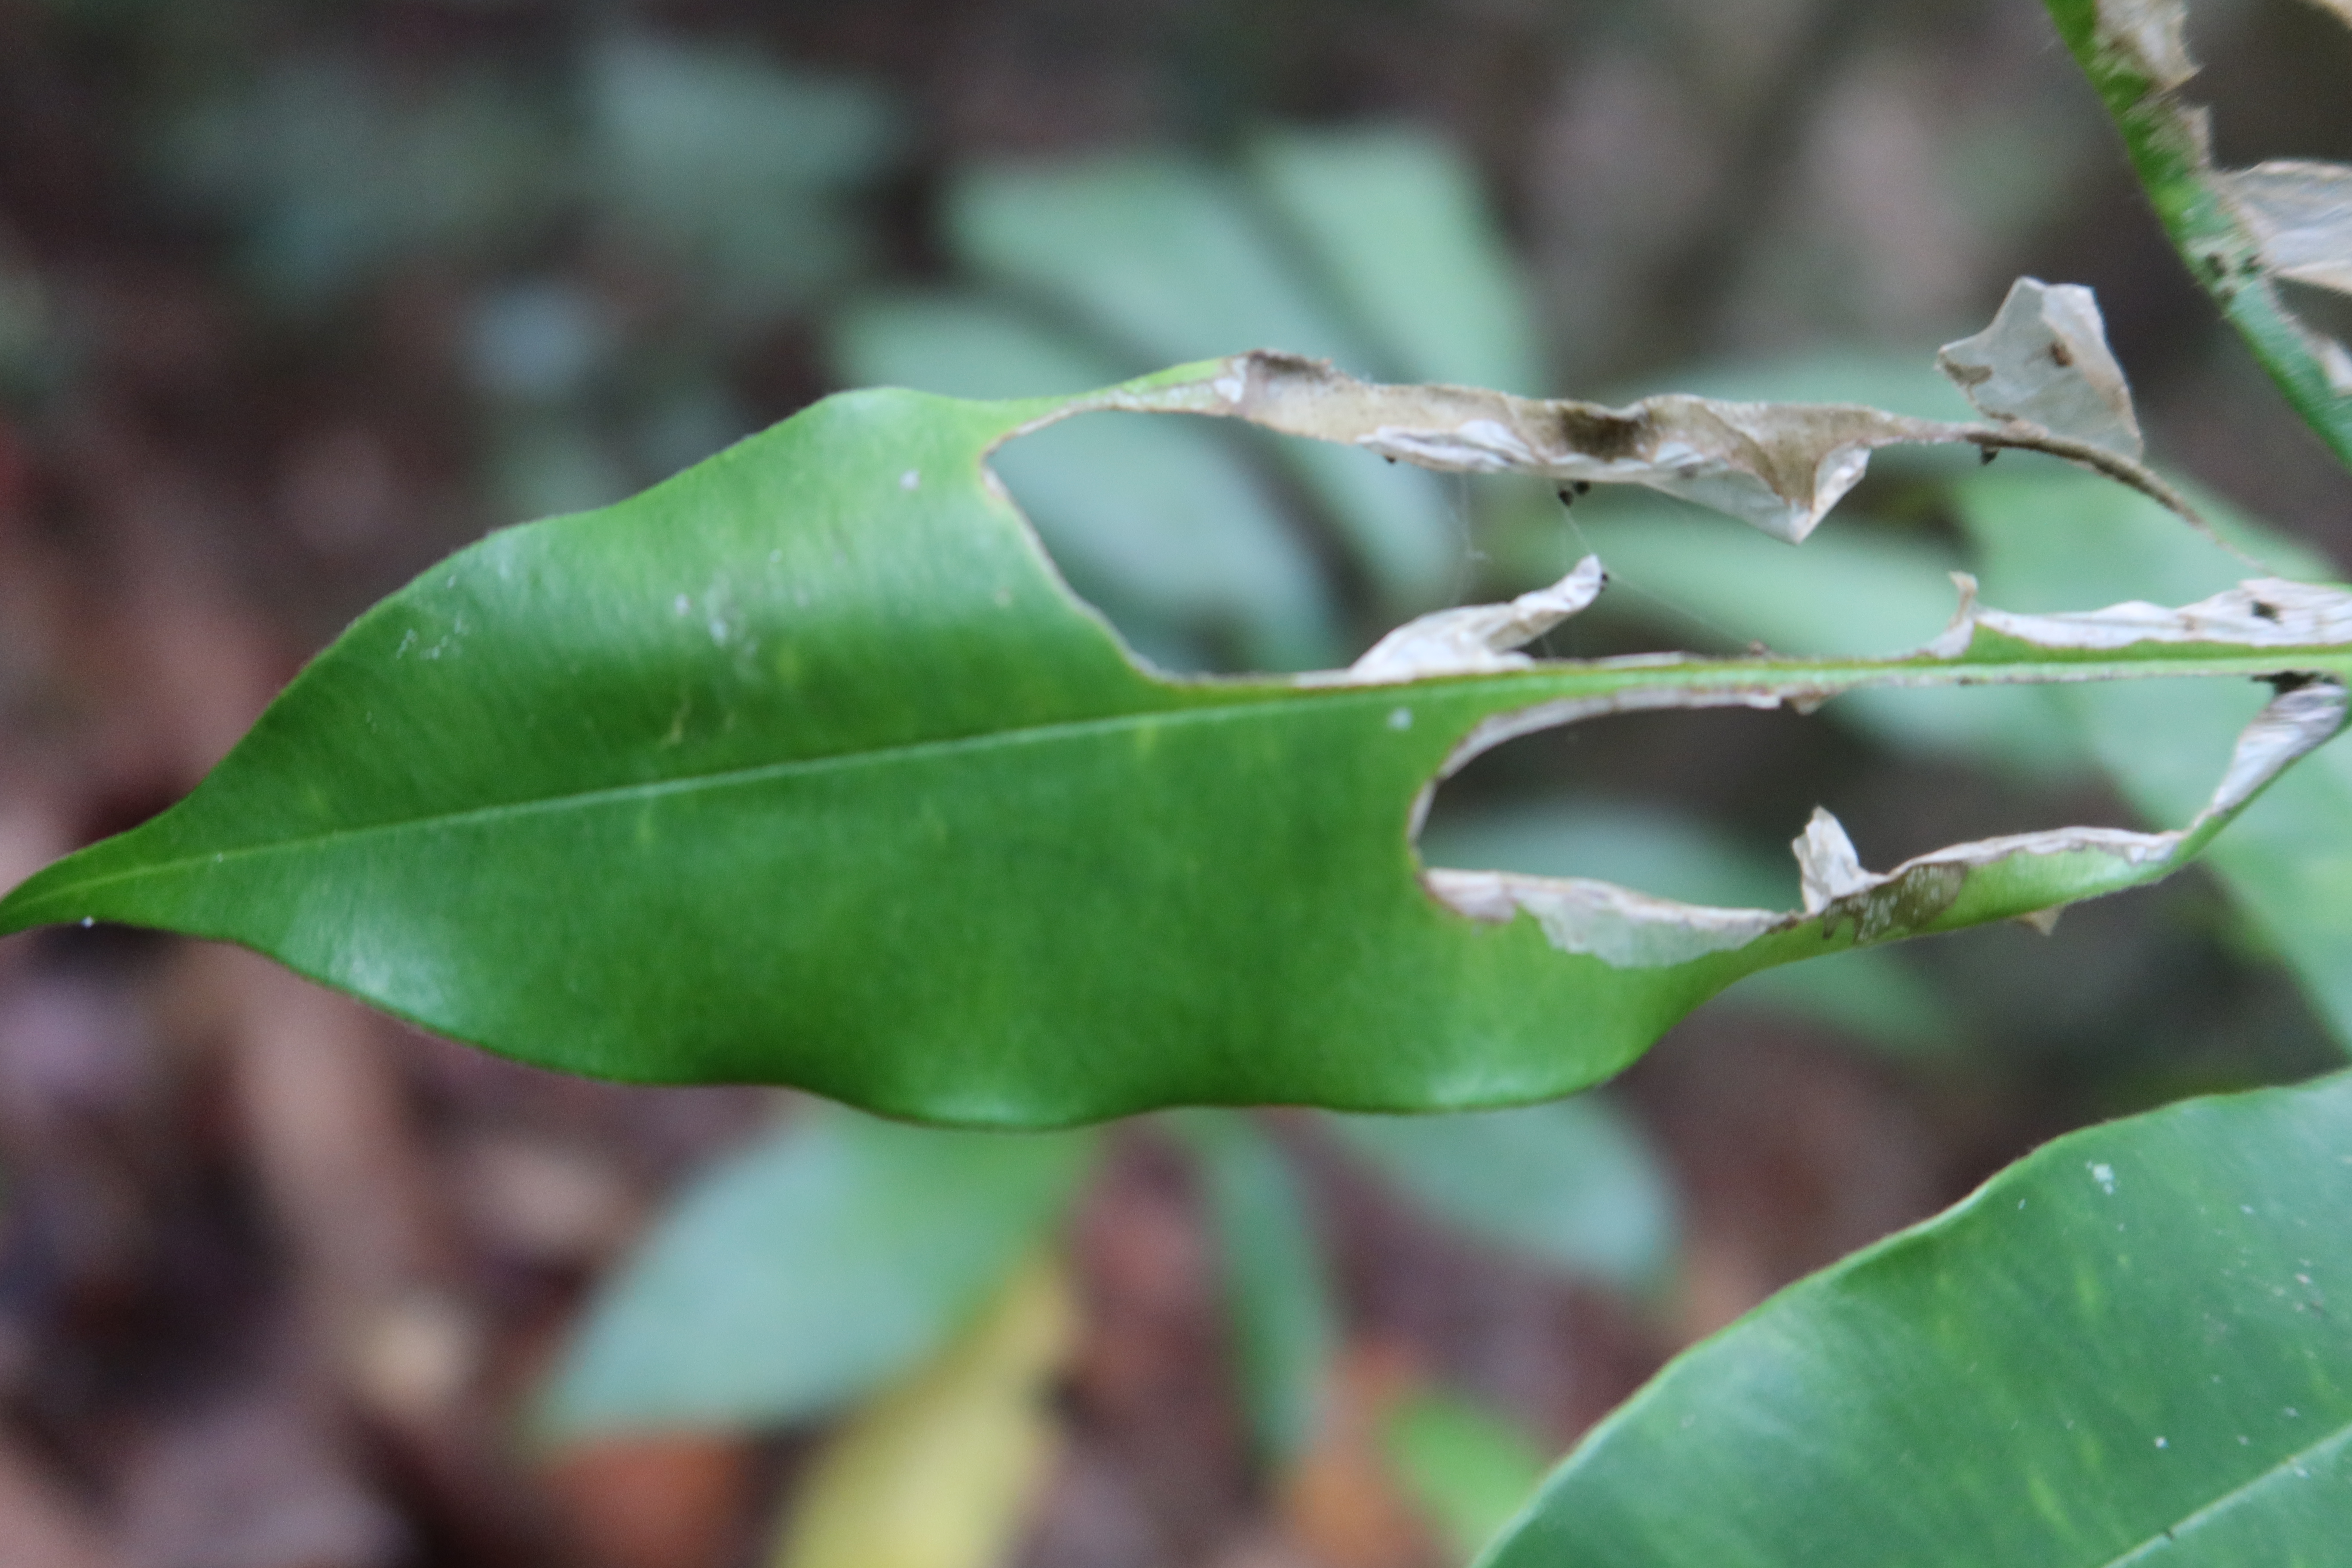
Label: Translucent lesion